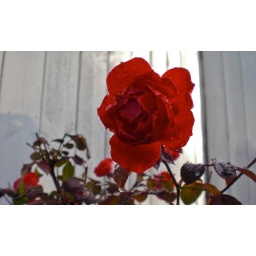
A few last roses against the fence at Cass Street and Midtown Drive.